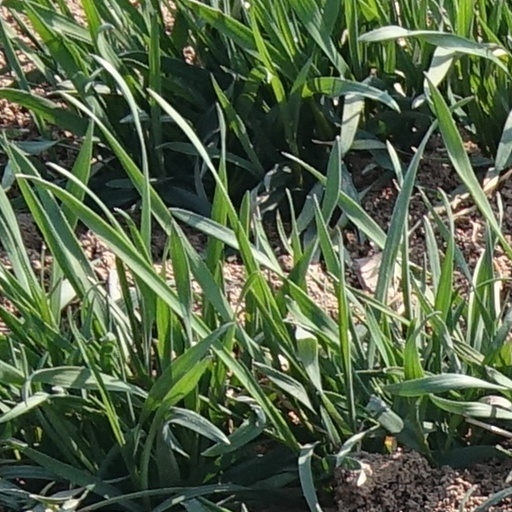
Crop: wheat